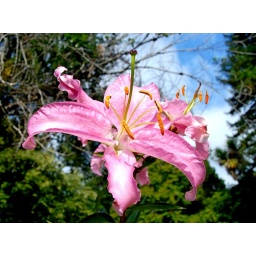
pretty in pink - the garden center at lake merritt, oakland, california